Federal Theatre Project

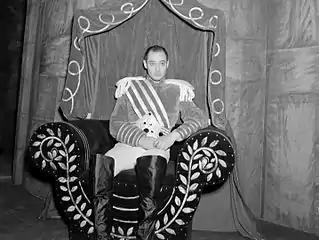
Jack Carter as Macbeth in the Federal Theatre Project production of "Macbeth" at the Lafayette Theatre, Harlem

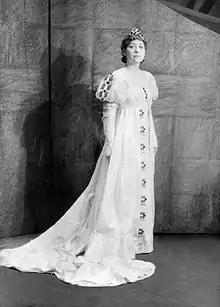
Photograph of Edna Thomas as Lady Macbeth in the Federal Theatre Project production of "Macbeth" at the Lafayette Theatre

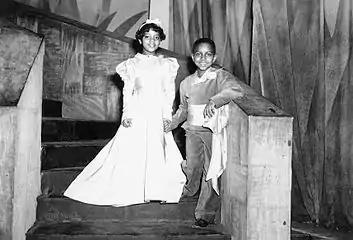
Wanda Macy and Bertram Holmes as Macduff's daughter and son in the Federal Theatre Project production of "Macbeth" at the Lafayette Theatre, Harlem

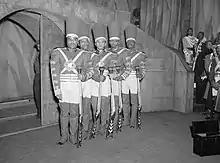
Macbeth's bodyguard in the Federal Theatre Project production of "Macbeth" at the Lafayette Theatre, Harlem

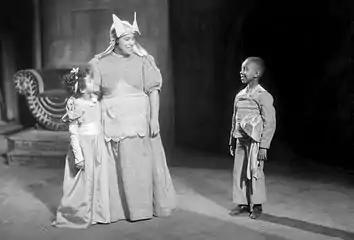
Virginia Girvin as the Nurse with Wanda Macy and Bertram Holmes as Macduff's daughter and son in the Federal Theatre Project production of "Macbeth" at the Lafayette Theatre, Harlem

Numbers following the city of origin indicate the number of additional cities where the play was presented.